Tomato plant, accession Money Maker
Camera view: tilt-top (135 deg); turntable rotation: 30 degrees
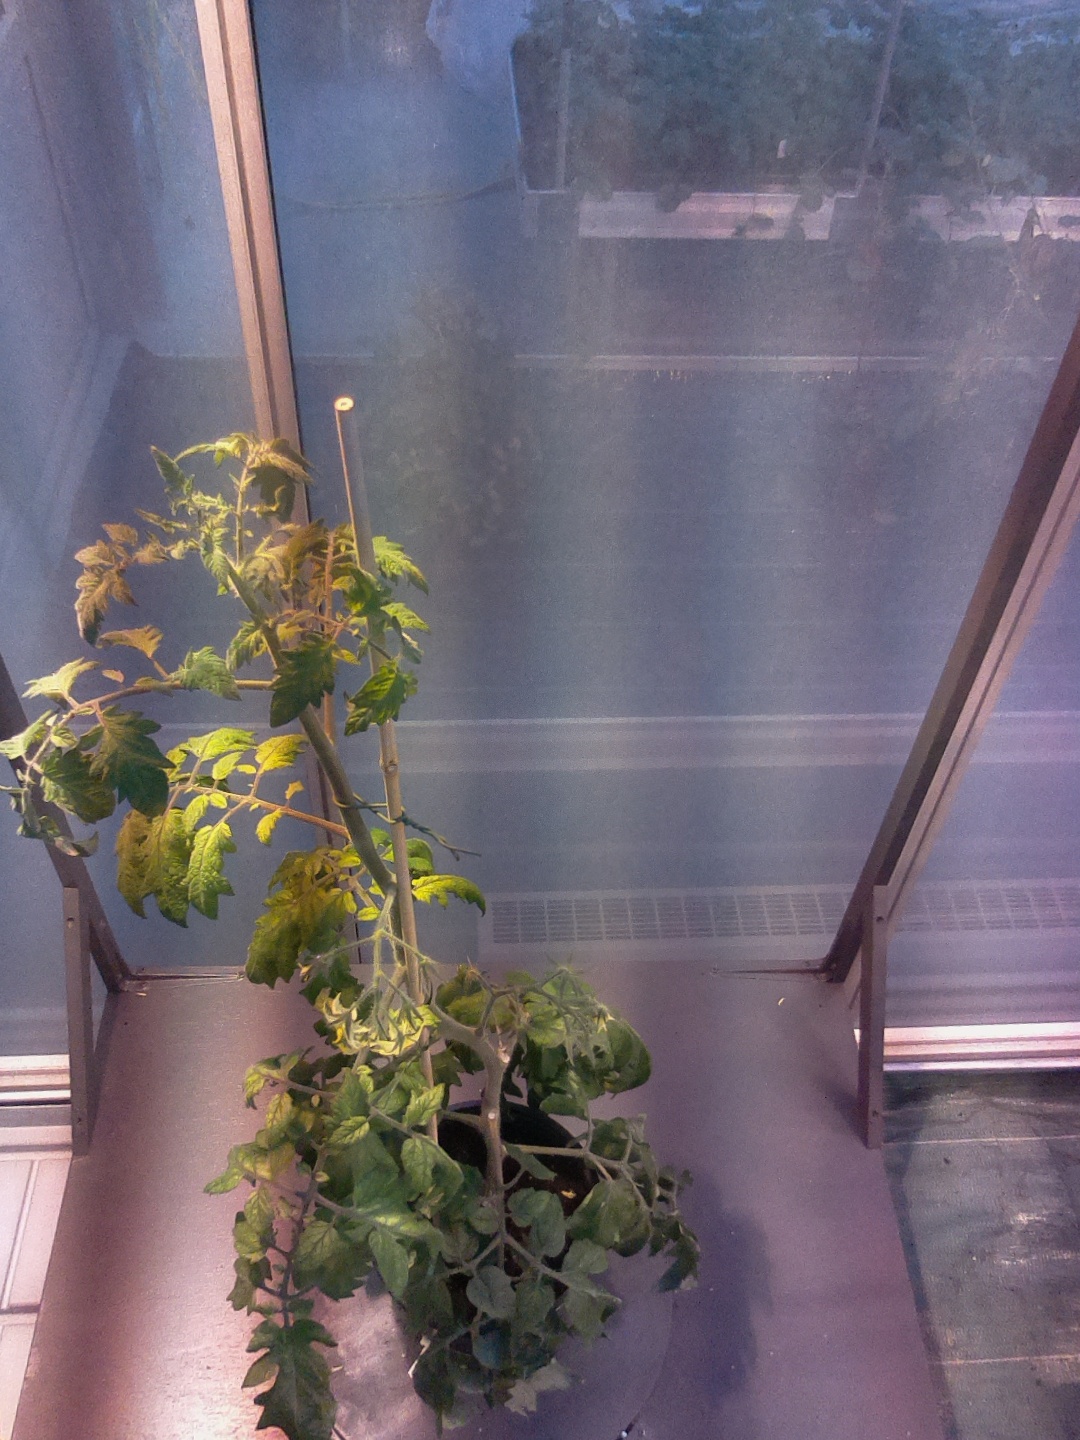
BBCH growth stage 70: Fruits at the main stem or branches visibles